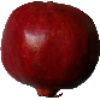
Label: Pomegranate 1